Llorenç Villalonga i Pons

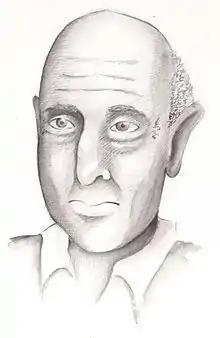
Llorenç Villalonga i Pons.jpg

Llorenç Villalonga i Pons (Palma de Mallorca, March 1, 1897 – January 27, 1980) was a Balearic writer and psychiatrist. While he progressed in his medicine studies, Villalonga traveled to France, Barcelona and Murcia. He gained experience in psychiatry during his stay in France.